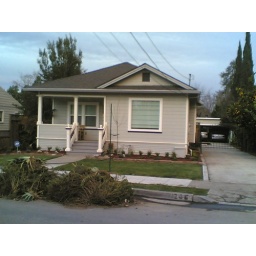
across the street. the house looks so bare since they cut the tree down in front.